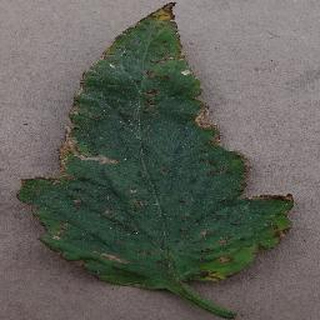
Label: tomato_bacterial_spot